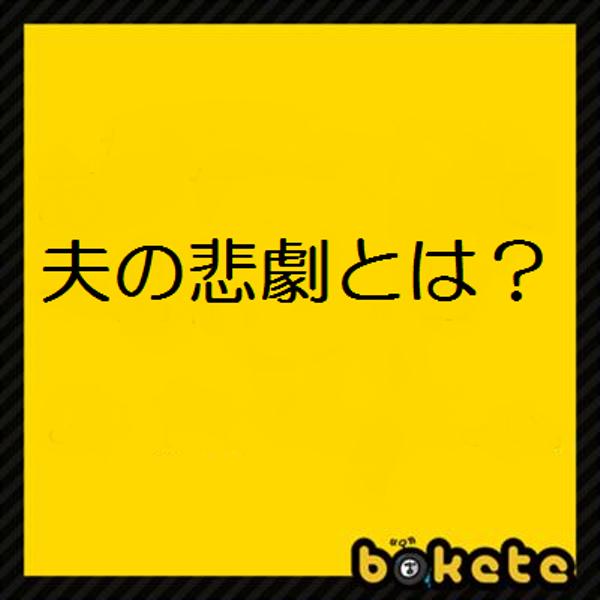
回答: 湯婆婆「スネ夫というのかい?贅沢な名だねえ。今日からお前の名前は夫だ。」